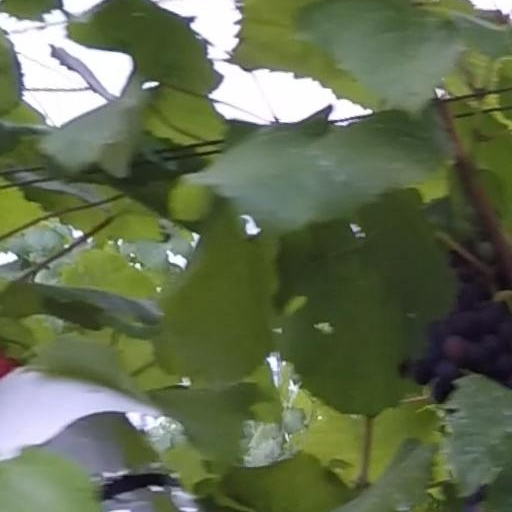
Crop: grape